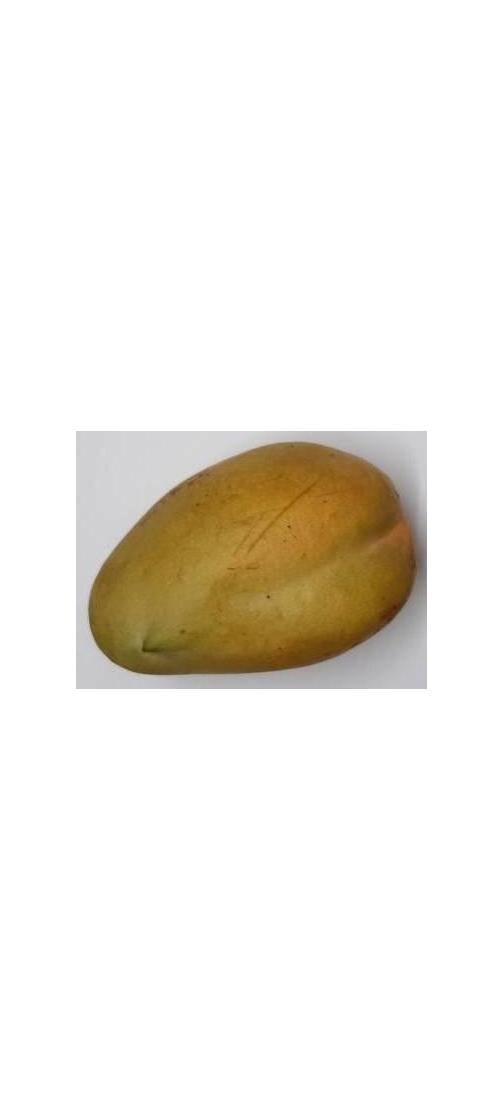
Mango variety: Bari-11